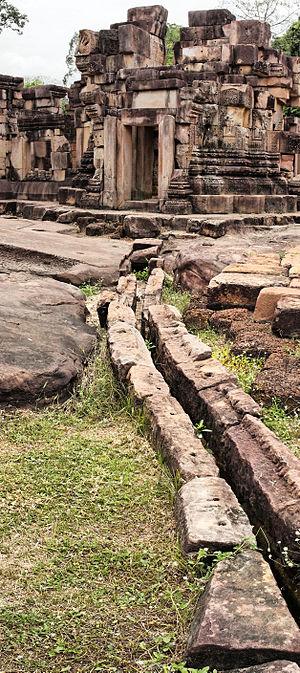
Prasat Ta Muen Thom, Thailande
Le Prasat Ta Muen Thom est un temple khmer situé en Thaïlande, dans la province de Surin, à quelques dizaines de mètres de la frontière avec le Cambodge. Il se trouve non loin des Prasat Ta Muen et Prasat Ta Muen Toch, sur l'un des cols des monts Dângrêk, dans une forêt dense, dont l'accès est interdit, la zone n'ayant pas été totalement déminée. De nombreuses pièces d'architecture ont été volées par les khmers rouges, et plus particulièrement les sculptures de valeur, de façon parfois brutale en utilisant de la dynamite. Le nom de Prasat Ta Muen Thom vient du nom du village voisin de Ta Miang et signifie le grand château ou temple de Ta Miang ; de la même façon, le nom du Prasat Ta Muen Toch signifie le petit château ou temple de Ta Miang. La proximité de ces trois prasat -quelques centaines de mètres-, semble montrer que ce lieu était une halte importante sur une route majeure de l'empire khmer, la route d'Angkor à Phimai.